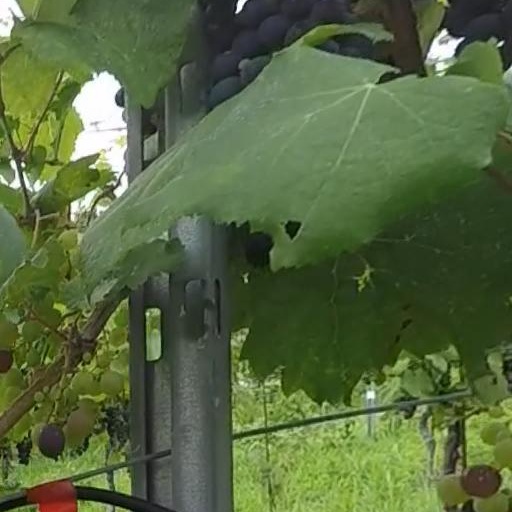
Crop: grape